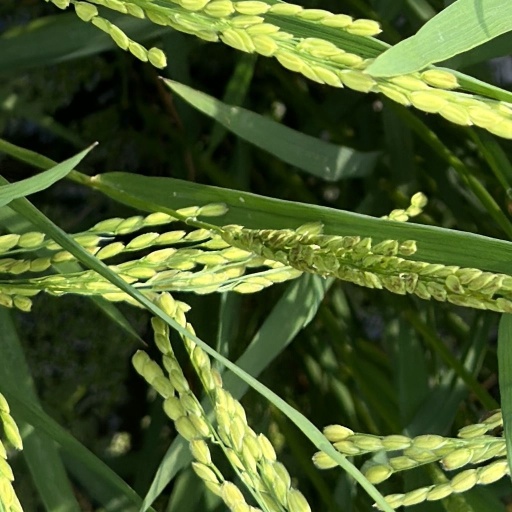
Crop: rice